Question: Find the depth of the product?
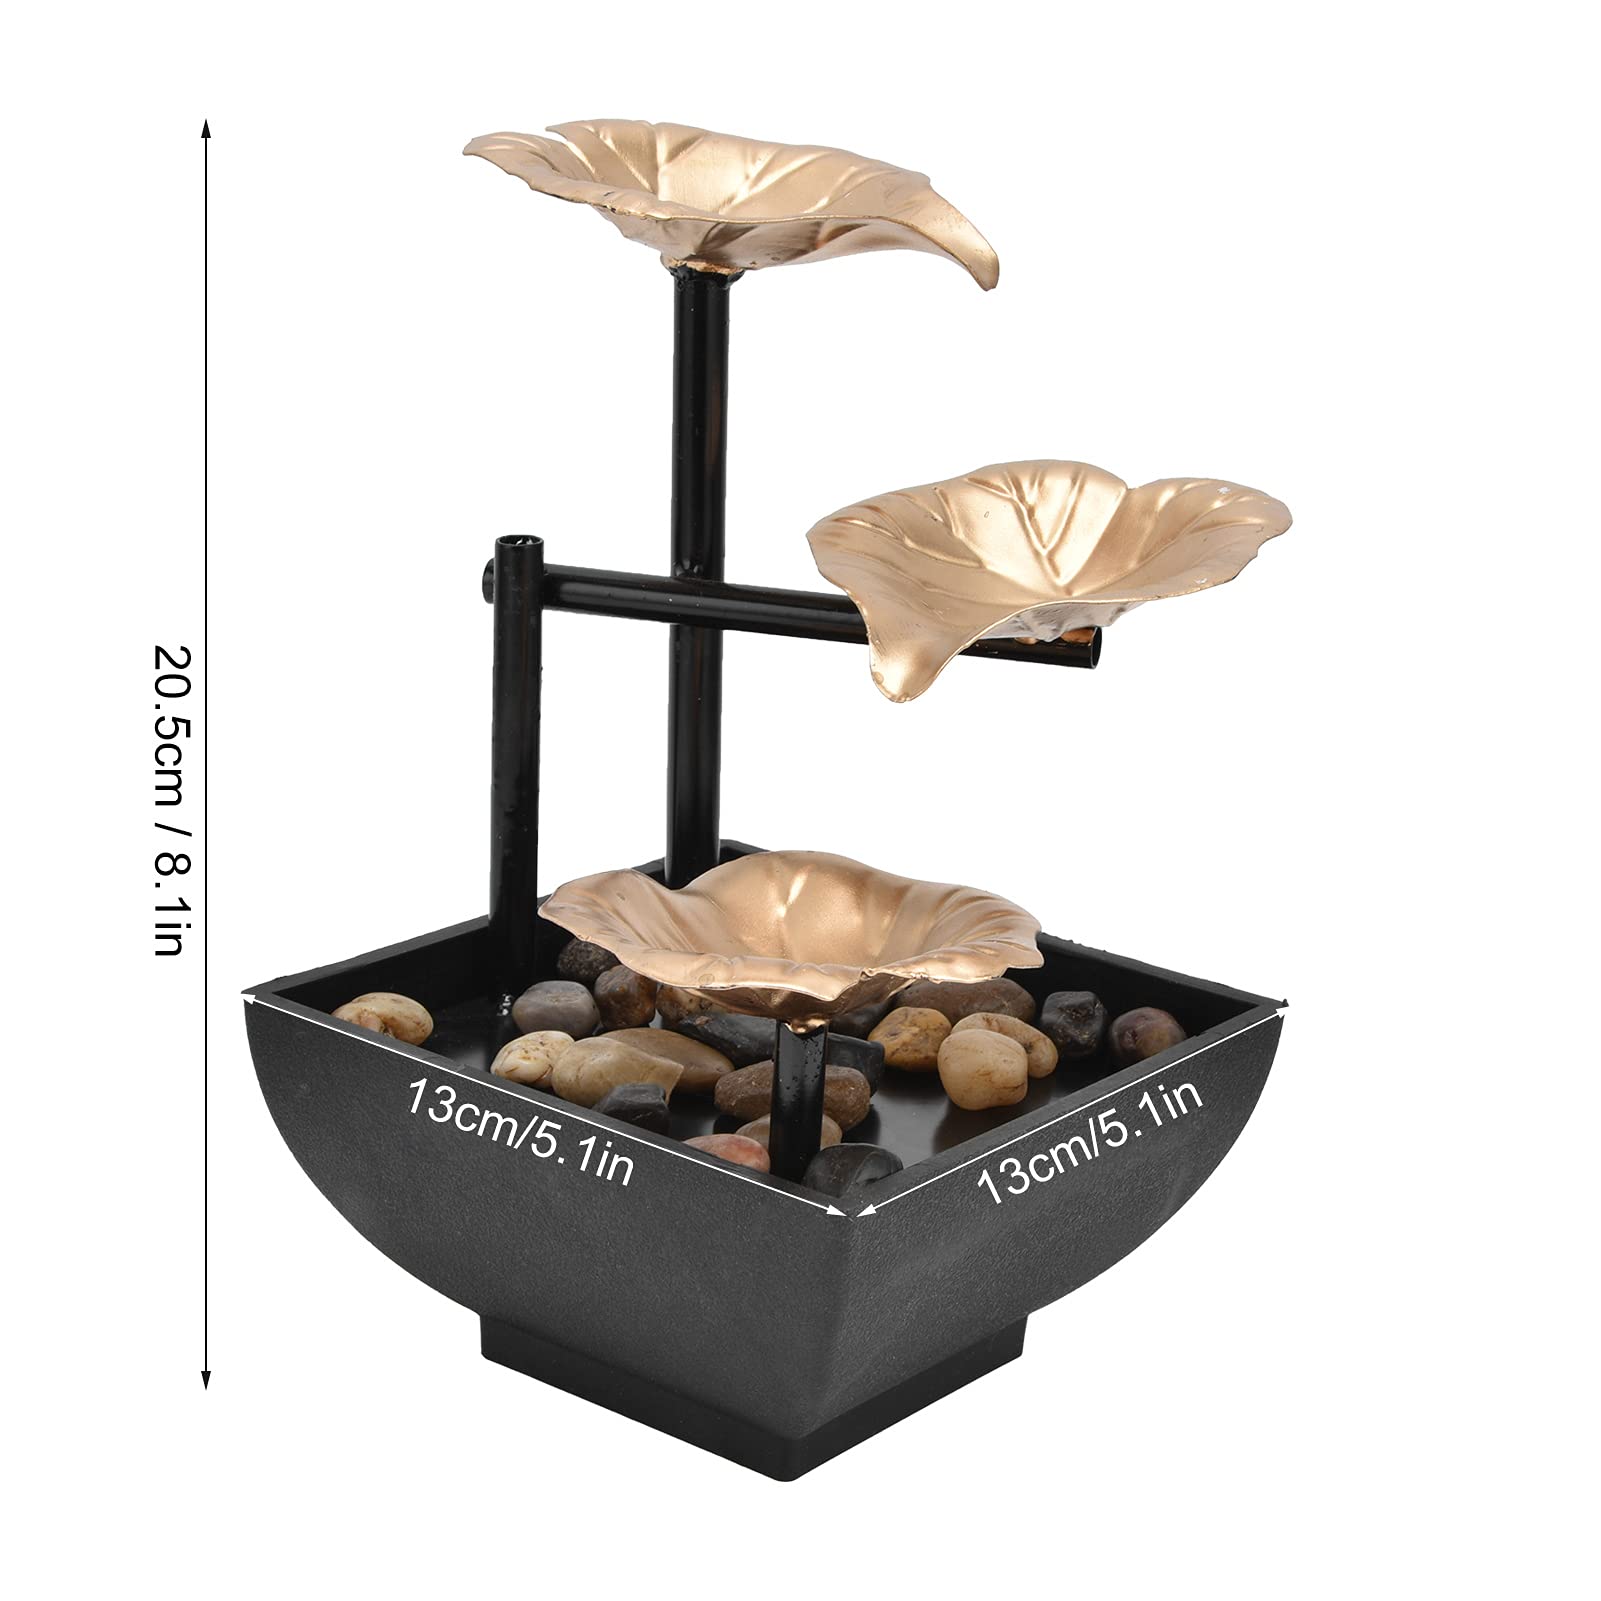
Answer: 13.0 centimetre